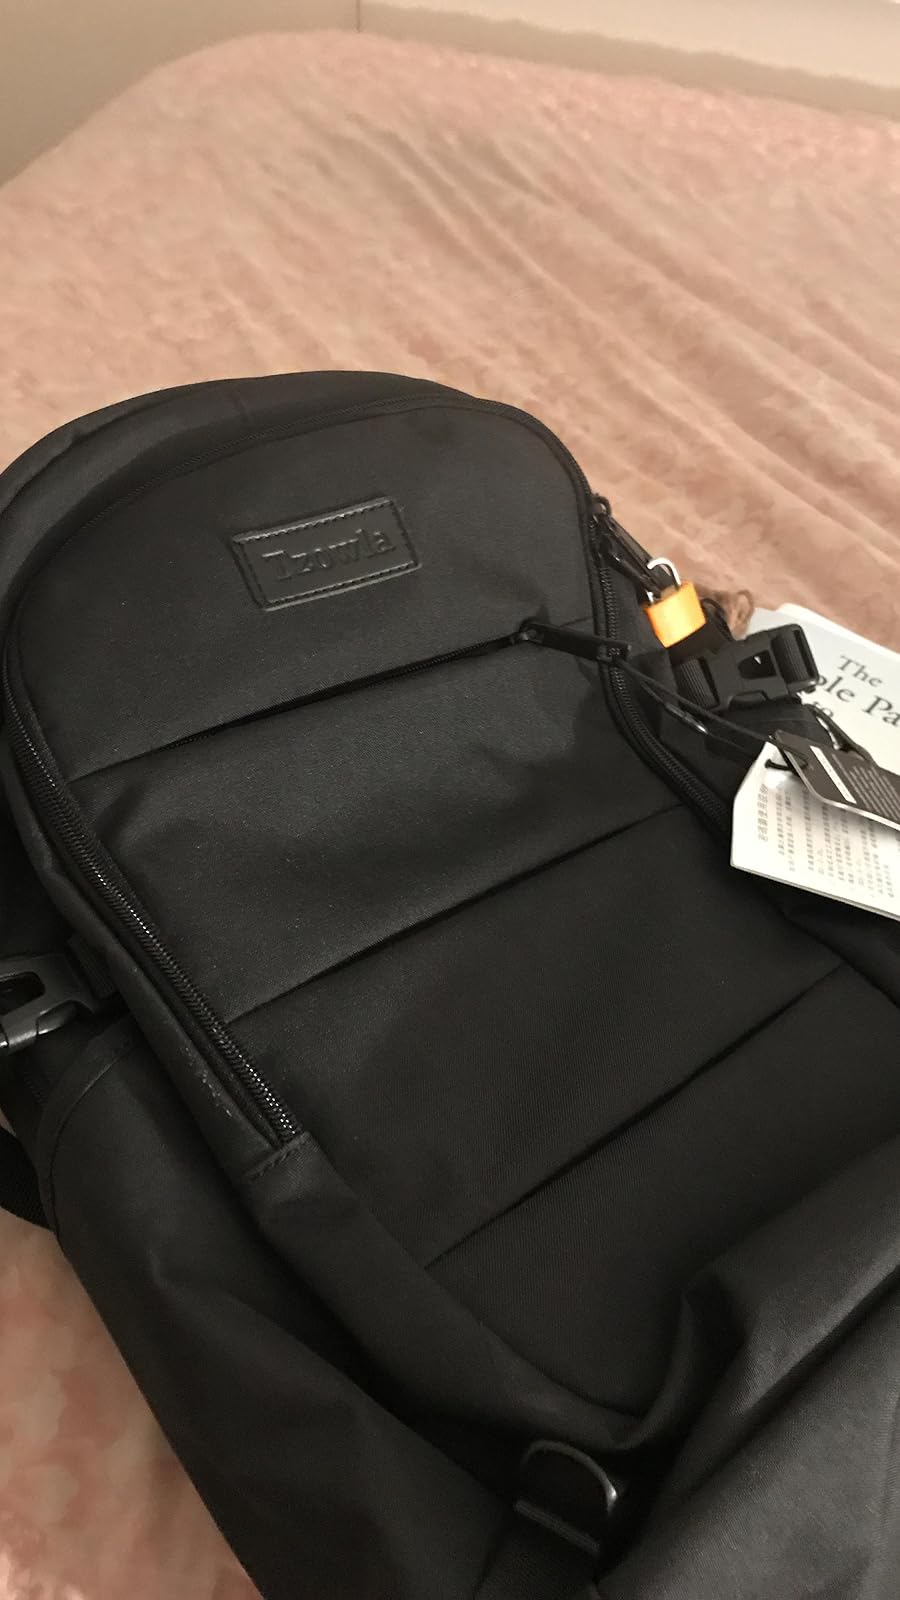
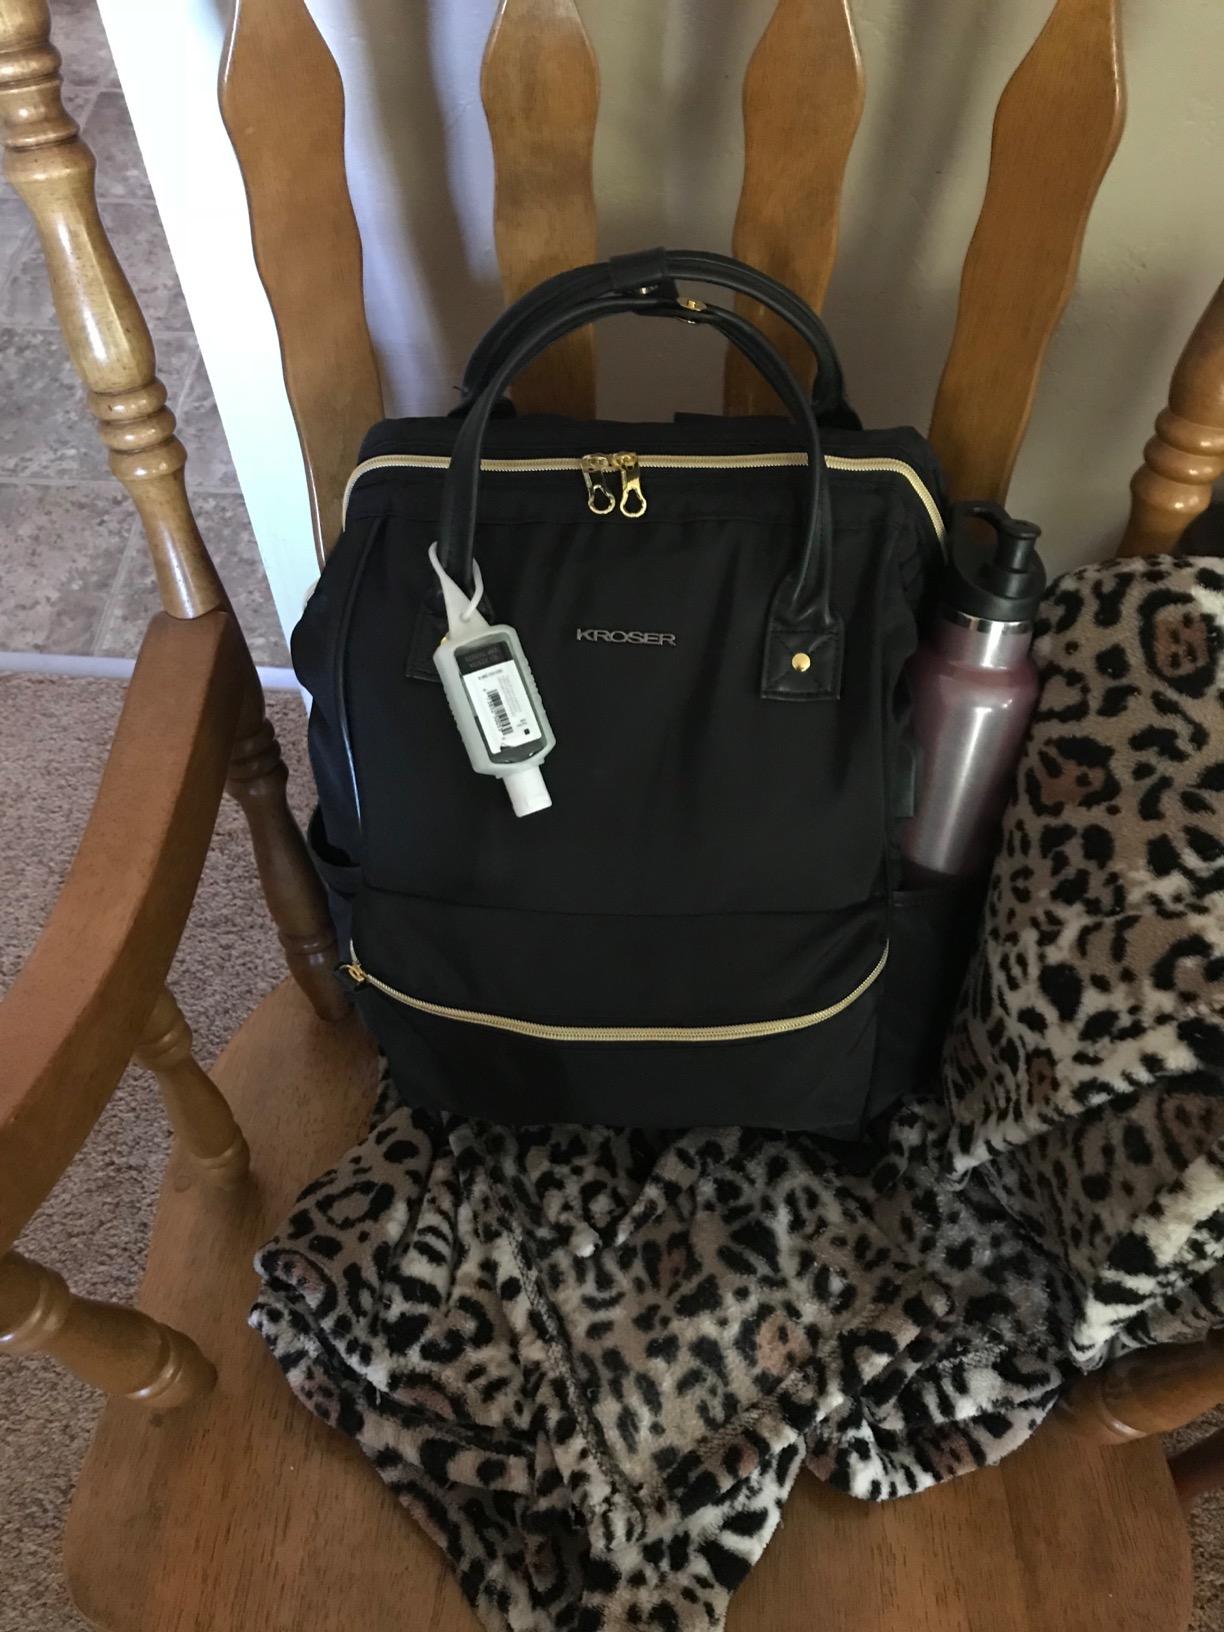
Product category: bag
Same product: no